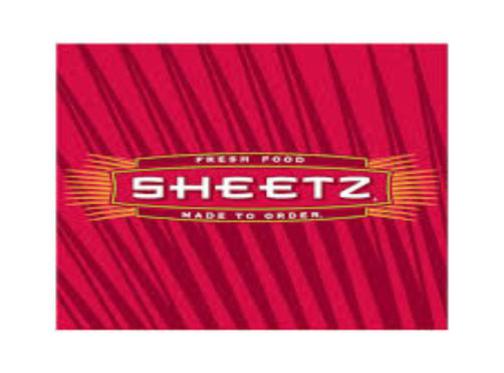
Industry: Food